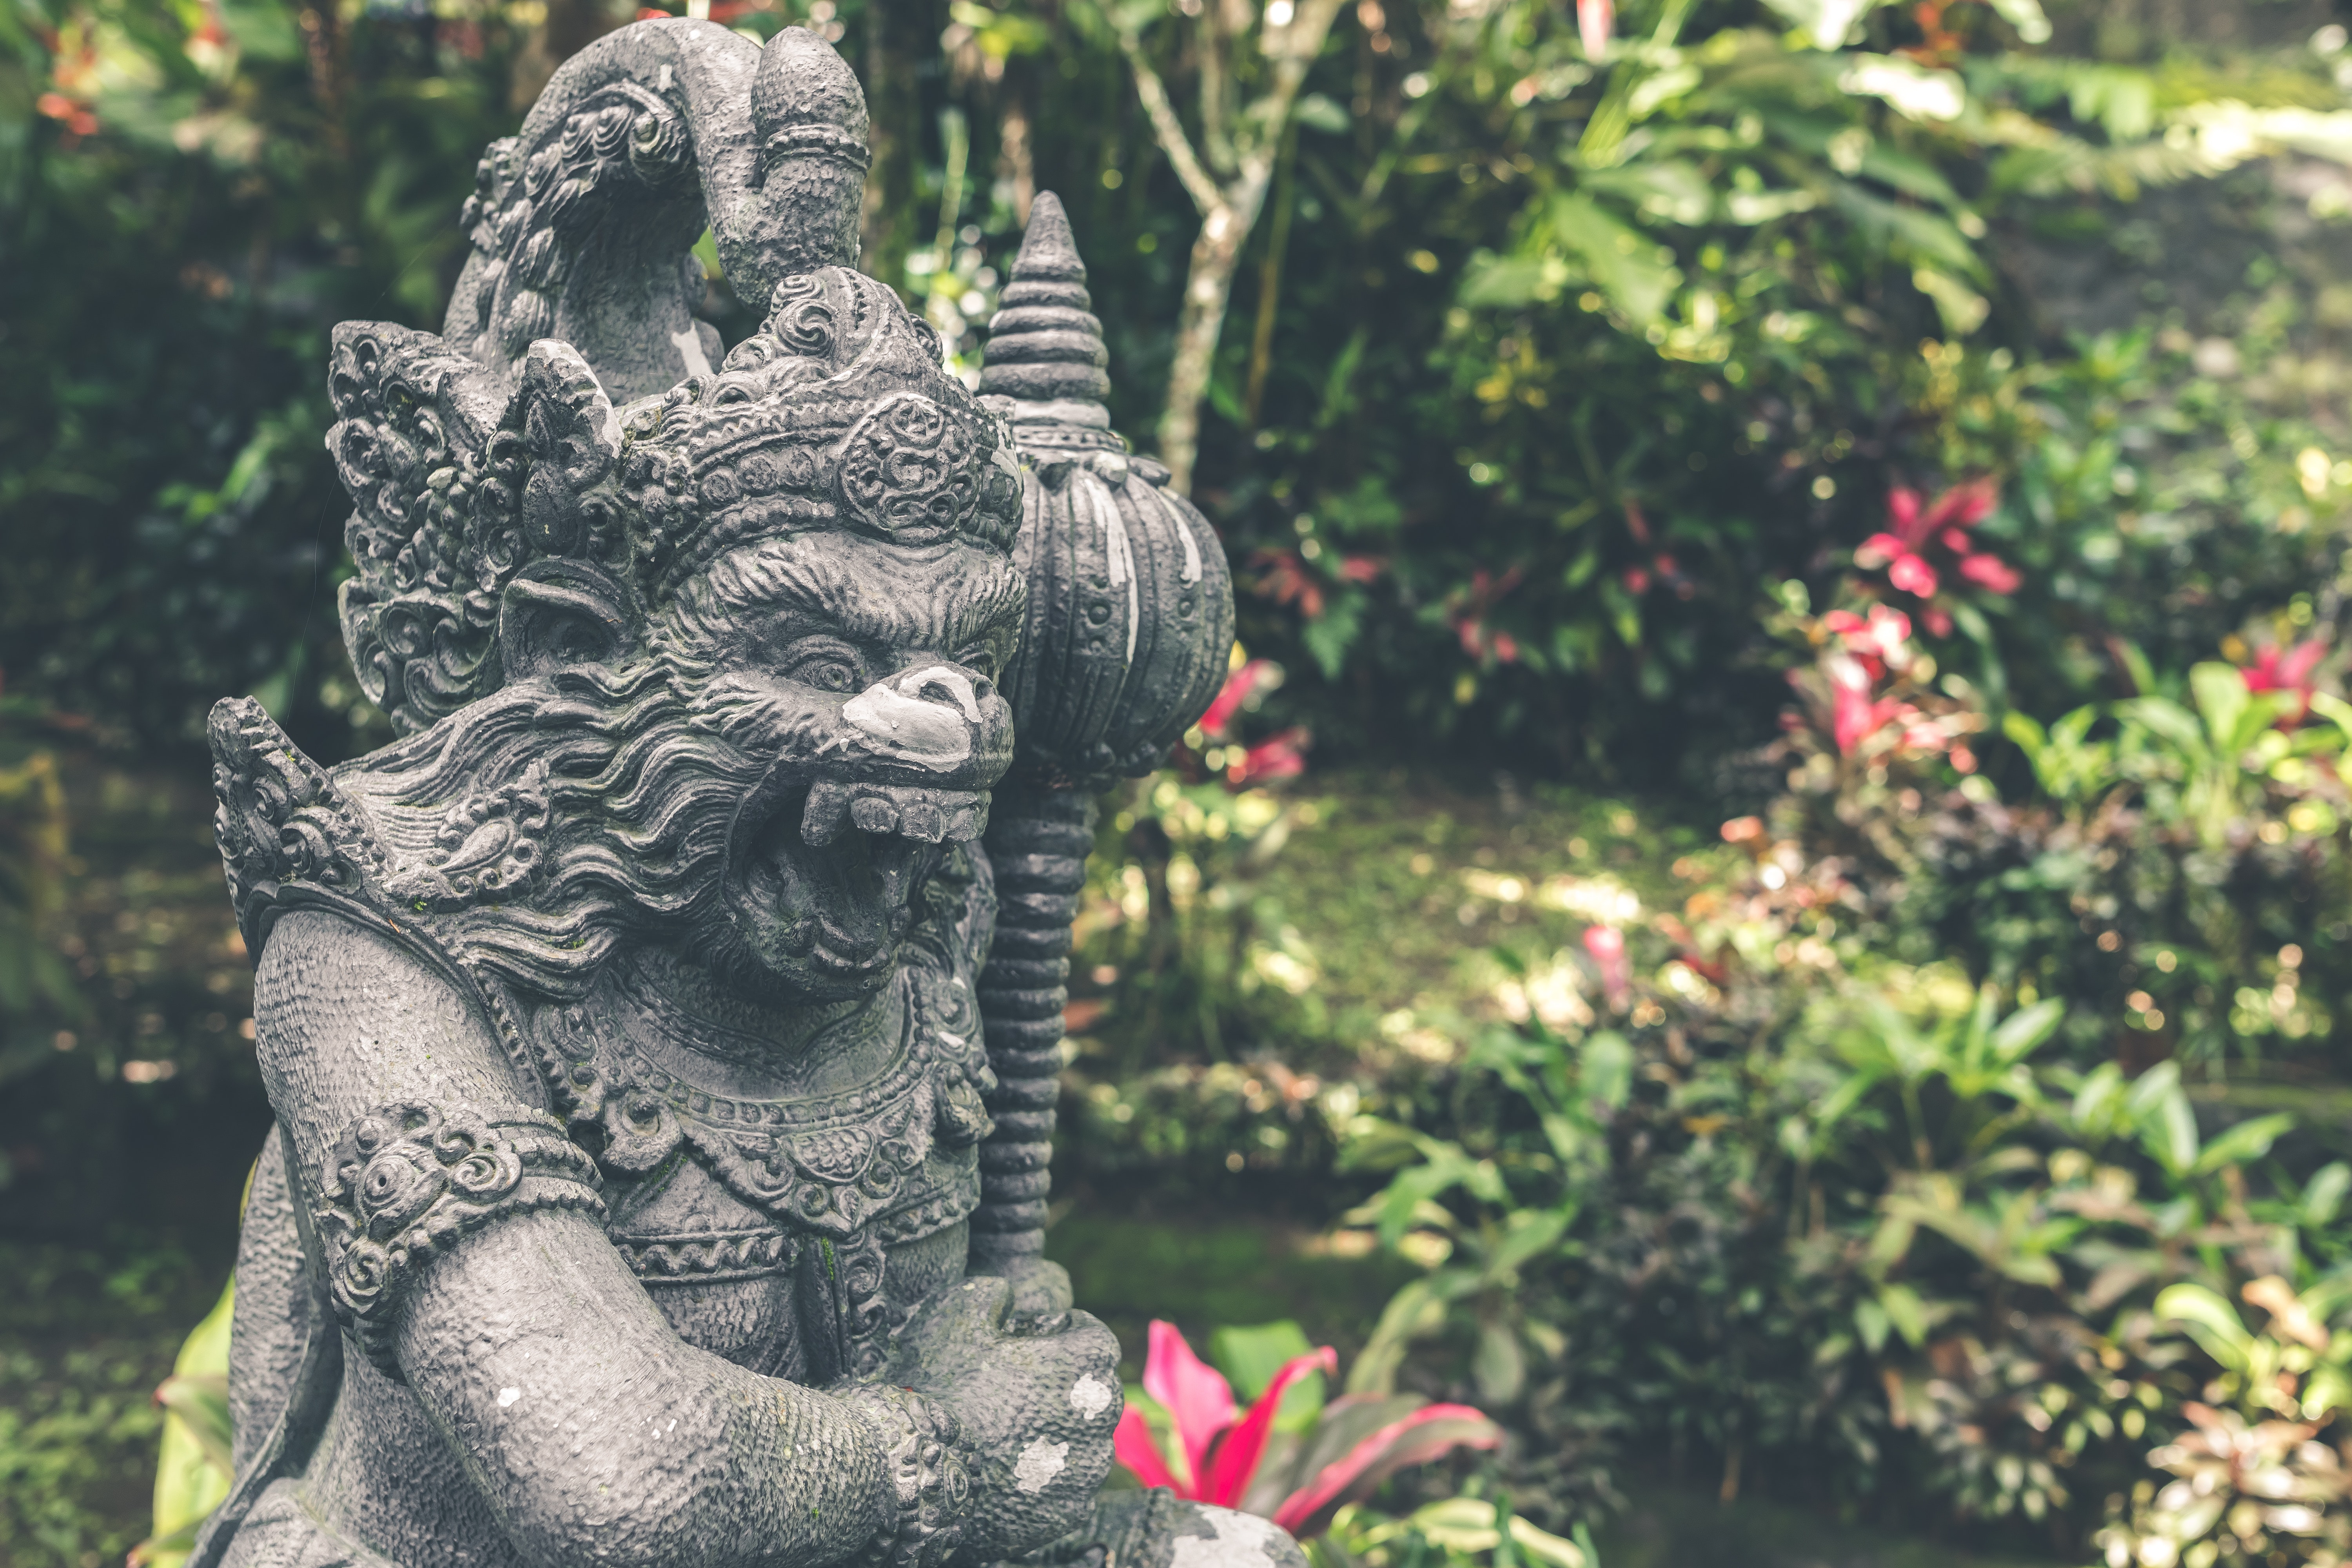
statue, stone carving, sculpture, lawn ornament, carving, botany, tree, garden, art, monument, plant, grass, temple, trunk, landscaping, rock, fictional character, artwork